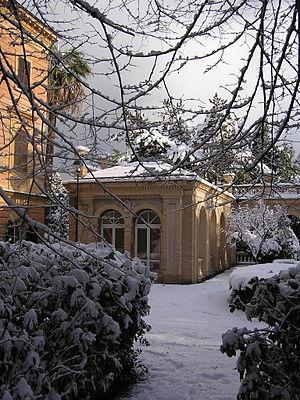
Ancône est une ville d'environ 101 100 habitants, capitale des Marches et chef-lieu de la province d'Ancône en Italie.